First homosexual movement

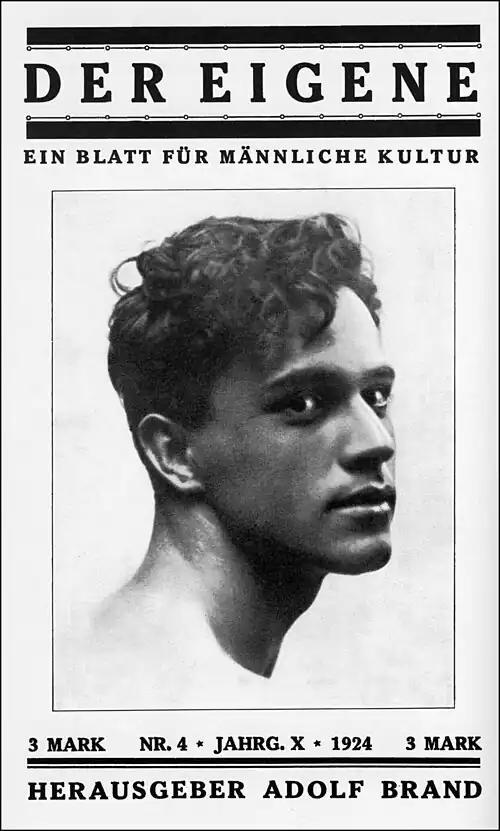
"Der Eigene" cover from 1924

From the beginning of the movement, the majority of activists both inside and outside the WhK endorsed the idea that homosexual men belonged to a kind of third sex with male bodies and female souls. Dissent came from an opposing faction that took inspiration from pederasty in ancient Greece in combination with modern ideas of Nietzscheanism, anti-modernization, misogyny, illiberalism, and in many cases antisemitism. They believed that the roots of male same-sex desire were cultural rather than biological, that any man was potentially homosexual, and that it was equally or more masculine than heterosexuality. None of these arguments was remotely acceptable to contemporary bourgeois opinion, leading the masculinists to be marginalized. Despite the antagonism between the masculinists and the WhK, both groups published in each other's newspapers and cited the same classical figures for inspiration. Many homosexual men saw value in both visions of homosexuality or hybridized their ideas.